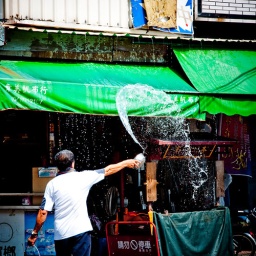
spraying water on roof to cool the structure down in hot taiwanese weather